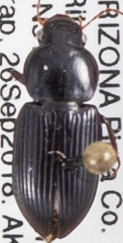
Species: Discoderus robustus
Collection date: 2018-09-26
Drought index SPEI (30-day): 0.782
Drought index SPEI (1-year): -1.01
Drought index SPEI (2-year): -1.45